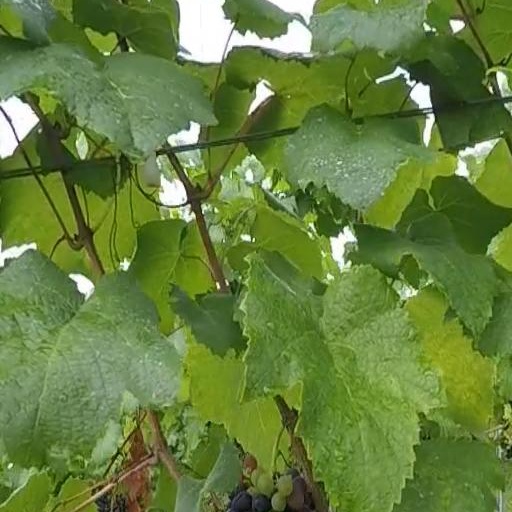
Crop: grape